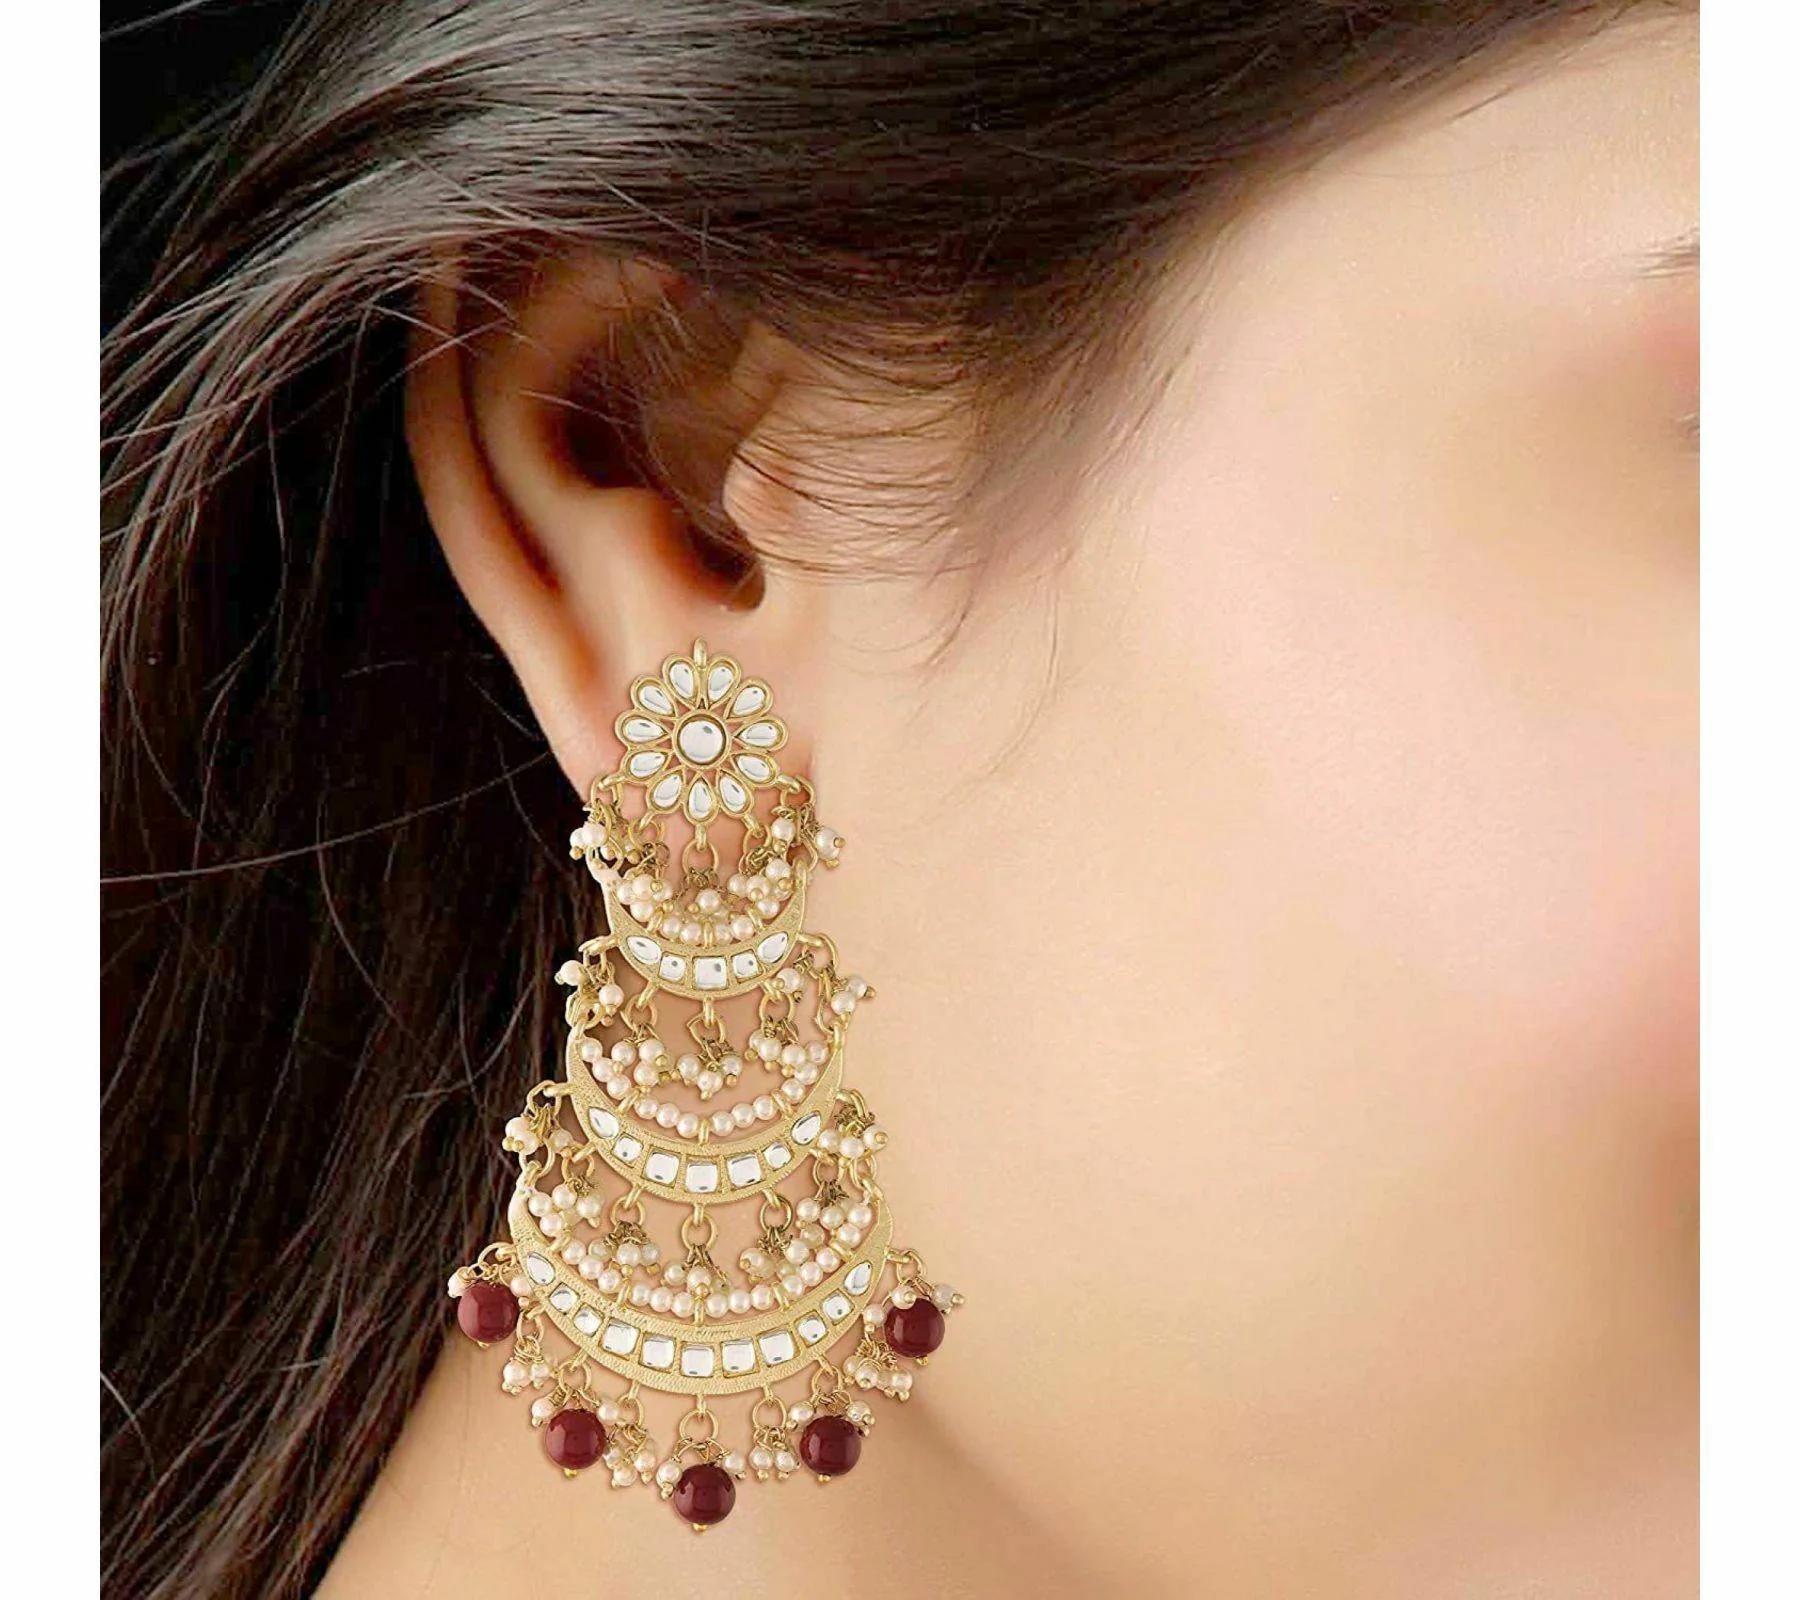
Gyaan Jewels Handmade Drops and Danglers Maroon for (Women and Girls)
Type: Earrings
Brand: Gyaan Jewels
Price: Rs. 411
 These panachee fashion earrings kaan chain champaswaralu are easy to wear, light in weight and gives you a rich look. A designer pair of traditional earrings for girls and women that will make you feel royal. The color complements all outfits & may be worn as a statement piece to any occasion.
Features: These are stylish, elegant and give a playful touch,Ideal for women and girls,#Uniquedesign: Each handmade earring is one-of-a-kind.,#High-quality materials: Crafted with durable and premium materials.,#Attention to detail: Meticulously crafted with precision and care.,#Versatile styles: Suitable for various occasions and outfits.